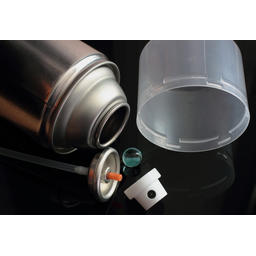
Label: metal